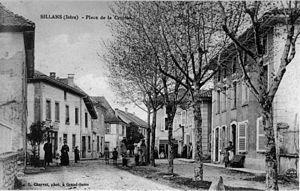
Sillans est une commune française située dans le département de l'Isère, en région Auvergne-Rhône-Alpes.